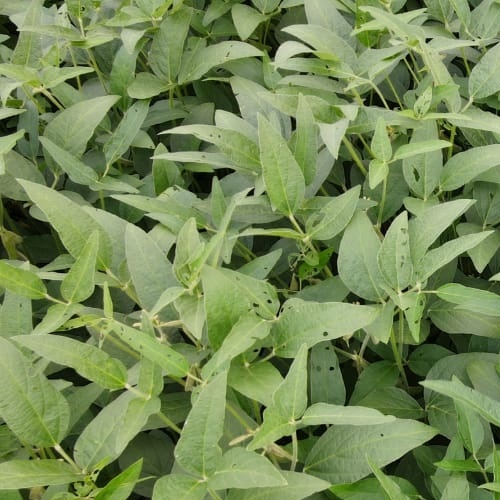
Label: Diabrotica_speciosa